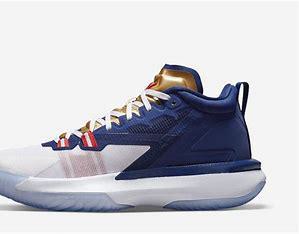
Brand: Jordan
Model: Zion 3